Yuzuru Hanyu

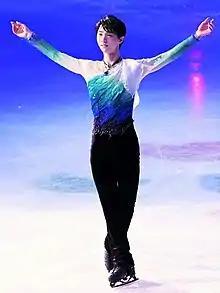
Hanyu at the victory ceremony of the 2017 World Championships in Helsinki

In the 2016–17 season, Hanyu skated to the song "Let's Go Crazy" by Prince in the short program and a medley of "Asian Dream Song" and "View of Silence" by Joe Hisaishi, titled "Hope and Legacy", in the free skate. He opened the season with a win at the 2016 Autumn Classic, becoming the first skater to successfully land a quadruple loop jump in competition. After a rough performance at Skate Canada with a second-place finish behind Patrick Chan, Hanyu and Orser had a debate on the approach for the next competitions. While Orser described the performances as a "skeleton of the [planned] choreography" and pleaded to work on the "total package", Hanyu was convinced that landing his jumps was the key to a well-rounded program. The strategy paid off with a win at the NHK Trophy, surpassing the 300 mark with a total score of 301.47. At the 2016–17 Grand Prix Final in Marseille, Hanyu placed first the short program with a season's best score of 106.53. In the free skate, he made mistakes on three jumping passes, placing third in the segment, but his advantage from the short program was enough to stay in first overall, becoming the first male single skater to win four consecutive Grand Prix Finals. After contracting the flu, Hanyu was forced to withdraw from the Japan Championships, missing the event for the first time. At the 2017 Four Continents Championships, he placed third in the short program after turning his quad Salchow into a double, a jump that had caused him issues throughout the season. He fought back with a strong free skate, placing first in the segment and scoring a new season's best of 303.71 points in the combined total. However, he finished second behind American Nathan Chen by about four points, taking the silver medal for a third time. At the World Championships, Hanyu moved up from fifth place after the short program to first with a clean free skate performance that featured four quadruple jumps and two triple Axels. He scored a new world record of 223.20 points in the segment and won his second world title, finishing ahead of his compatriot Shoma Uno (silver) and Jin Boyang from China (bronze). The event marked the first time that all three medalists scored above 300 points. In July 2022, Hanyu named the free skate performance of "Hope and Legacy" as the one that he thought would represent him best and was the most perfectly executed of his competitive career. At the 2017 World Team Trophy, the final competition of the season, he came in seventh place after an error-filled short program, but placed first in the free skating, becoming the first skater to complete three quadruple jumps in the second half of a skating program. He contributed 18 points to the team score and won gold with Team Japan.